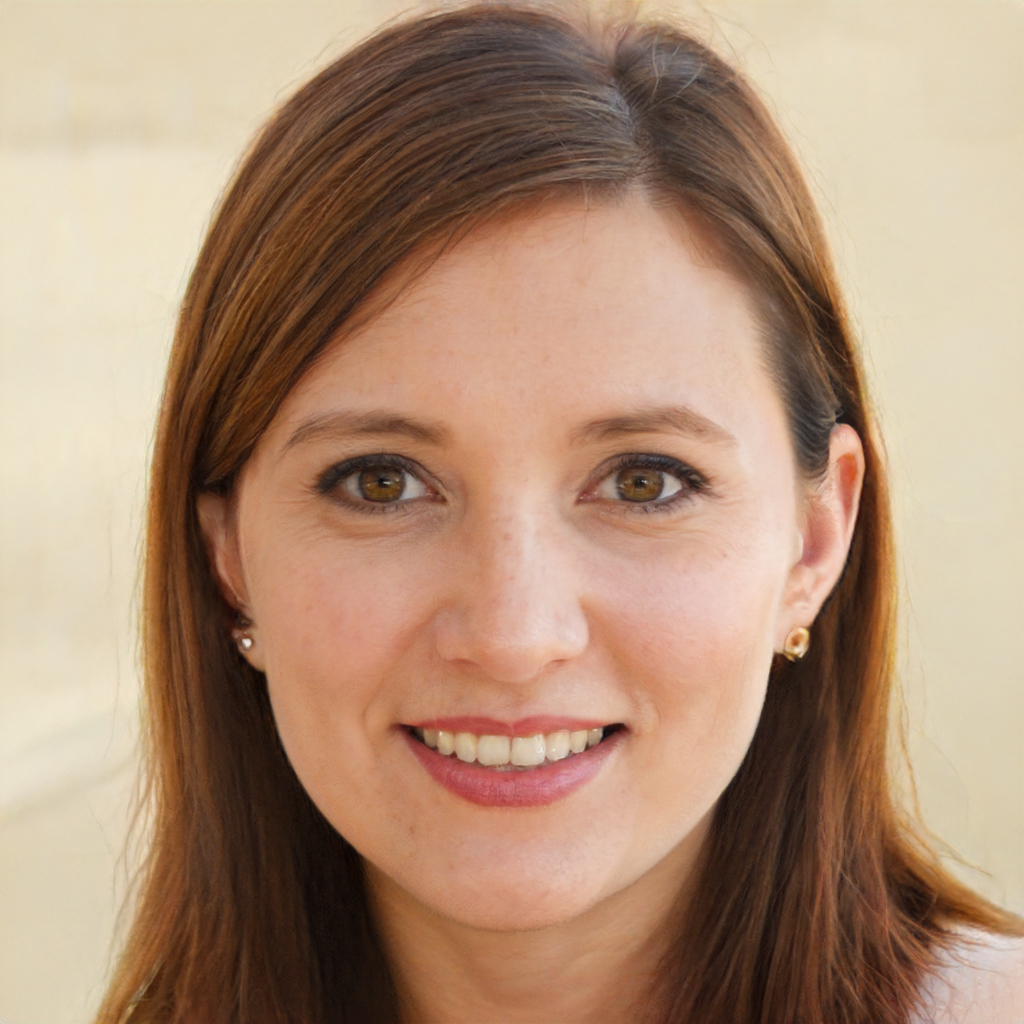
Gender: Female